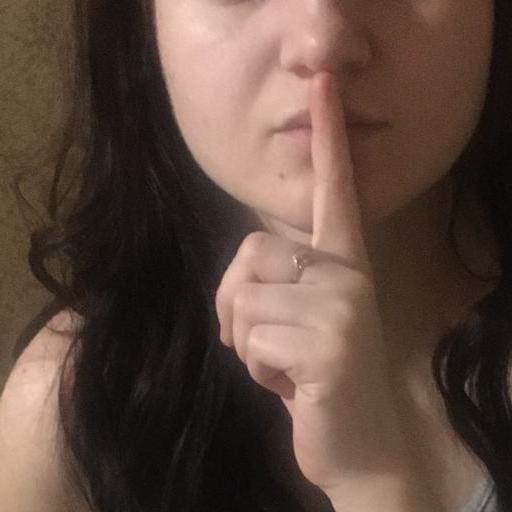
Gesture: mute